A Friend of the Family (miniseries)

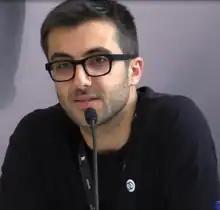
Nick Antosca speaking into a microphone while wearing a black shirt

Robert Berchtold, a close family friend, kidnapped and sexually assaulted Jan Broberg at ages 12 and 14. Jan and her mother Mary Ann Broberg wrote a memoir titled "Stolen Innocence: The Jan Broberg Story" (2003) about these events. In 2017, Broberg told her story in the television documentary "Abducted in Plain Sight". After watching the documentary, Nick Antosca "couldn't stop thinking about it" and considered Broberg's family fascinating. He later read "Stolen Innocence", which he said "was relatable in that we all have vulnerabilities that somebody can use against us". Despite admiring "Abducted in Plain Sight", Antosca thought the story was too intricate for an 90-minute runtime; he wanted to work with Broberg and her family to retell the events with more context and depth. Antosca and his colleagues studied many trial transcripts, FBI notes, interviews, and childhood journals about the case. In May 2020, it was announced Universal Content Productions was developing a series about Broberg's kidnappings; Antosca was to write and executive produce the series under his banner Eat the Cat, and Jan and Mary Ann Broberg would serve as producers.